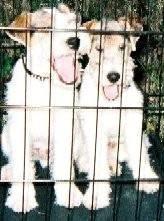
dog